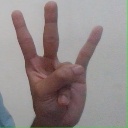
अक्षर: क्ष